Île de Ré railway line

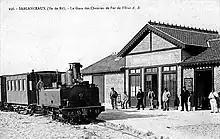
Locomotive EC 31 at Sablanceaux station

At the opening of the line, four locomotives were used, supplemented by a fifth in 1904. There were 11 passenger coaches, of which one provided first class accommodation. Two or three vans were used for baggage, and 24 for merchandise. Rolling stock dimensions were defined as a maximum width of 2.1m and height of 3.5m.